Håkon Kornstad

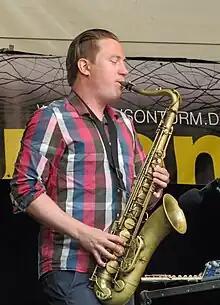
Kornstad in 2010

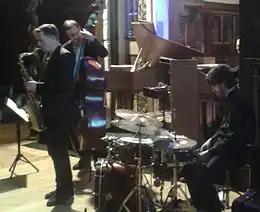
Kornstad's Tenor Battle in Vangskyrkja at the 2016 Vossajazz.

Kornstad was educated in the Jazz Program at Trondheim Musikkonservatorium. During his studies he founded the jazz trio Triangle, together with Per Zanussi (bass) and Wetle Holte (drums). Later, Erlend Skomsvoll (piano) and Live Maria Roggen (vocals) joined the band, and this lineup evolved to become the band Wibutee (1998). He also put together the Håkon Kornstad Trio with Paal Nilssen-Love and Mats Eilertsen (1998–2003). Kornstad's collaboration with Håvard Wiik was manifested in two albums of duo recordings in 2001. He was involved with the free improvisation bands Tri-Dim and No Spaghetti Edition, and started the band Atomic in 2000. Kornstad has also been part of the bands of Bugge Wesseltoft (1999–2003), Anja Garbarek (2006–), and Sidsel Endresen (2008–).